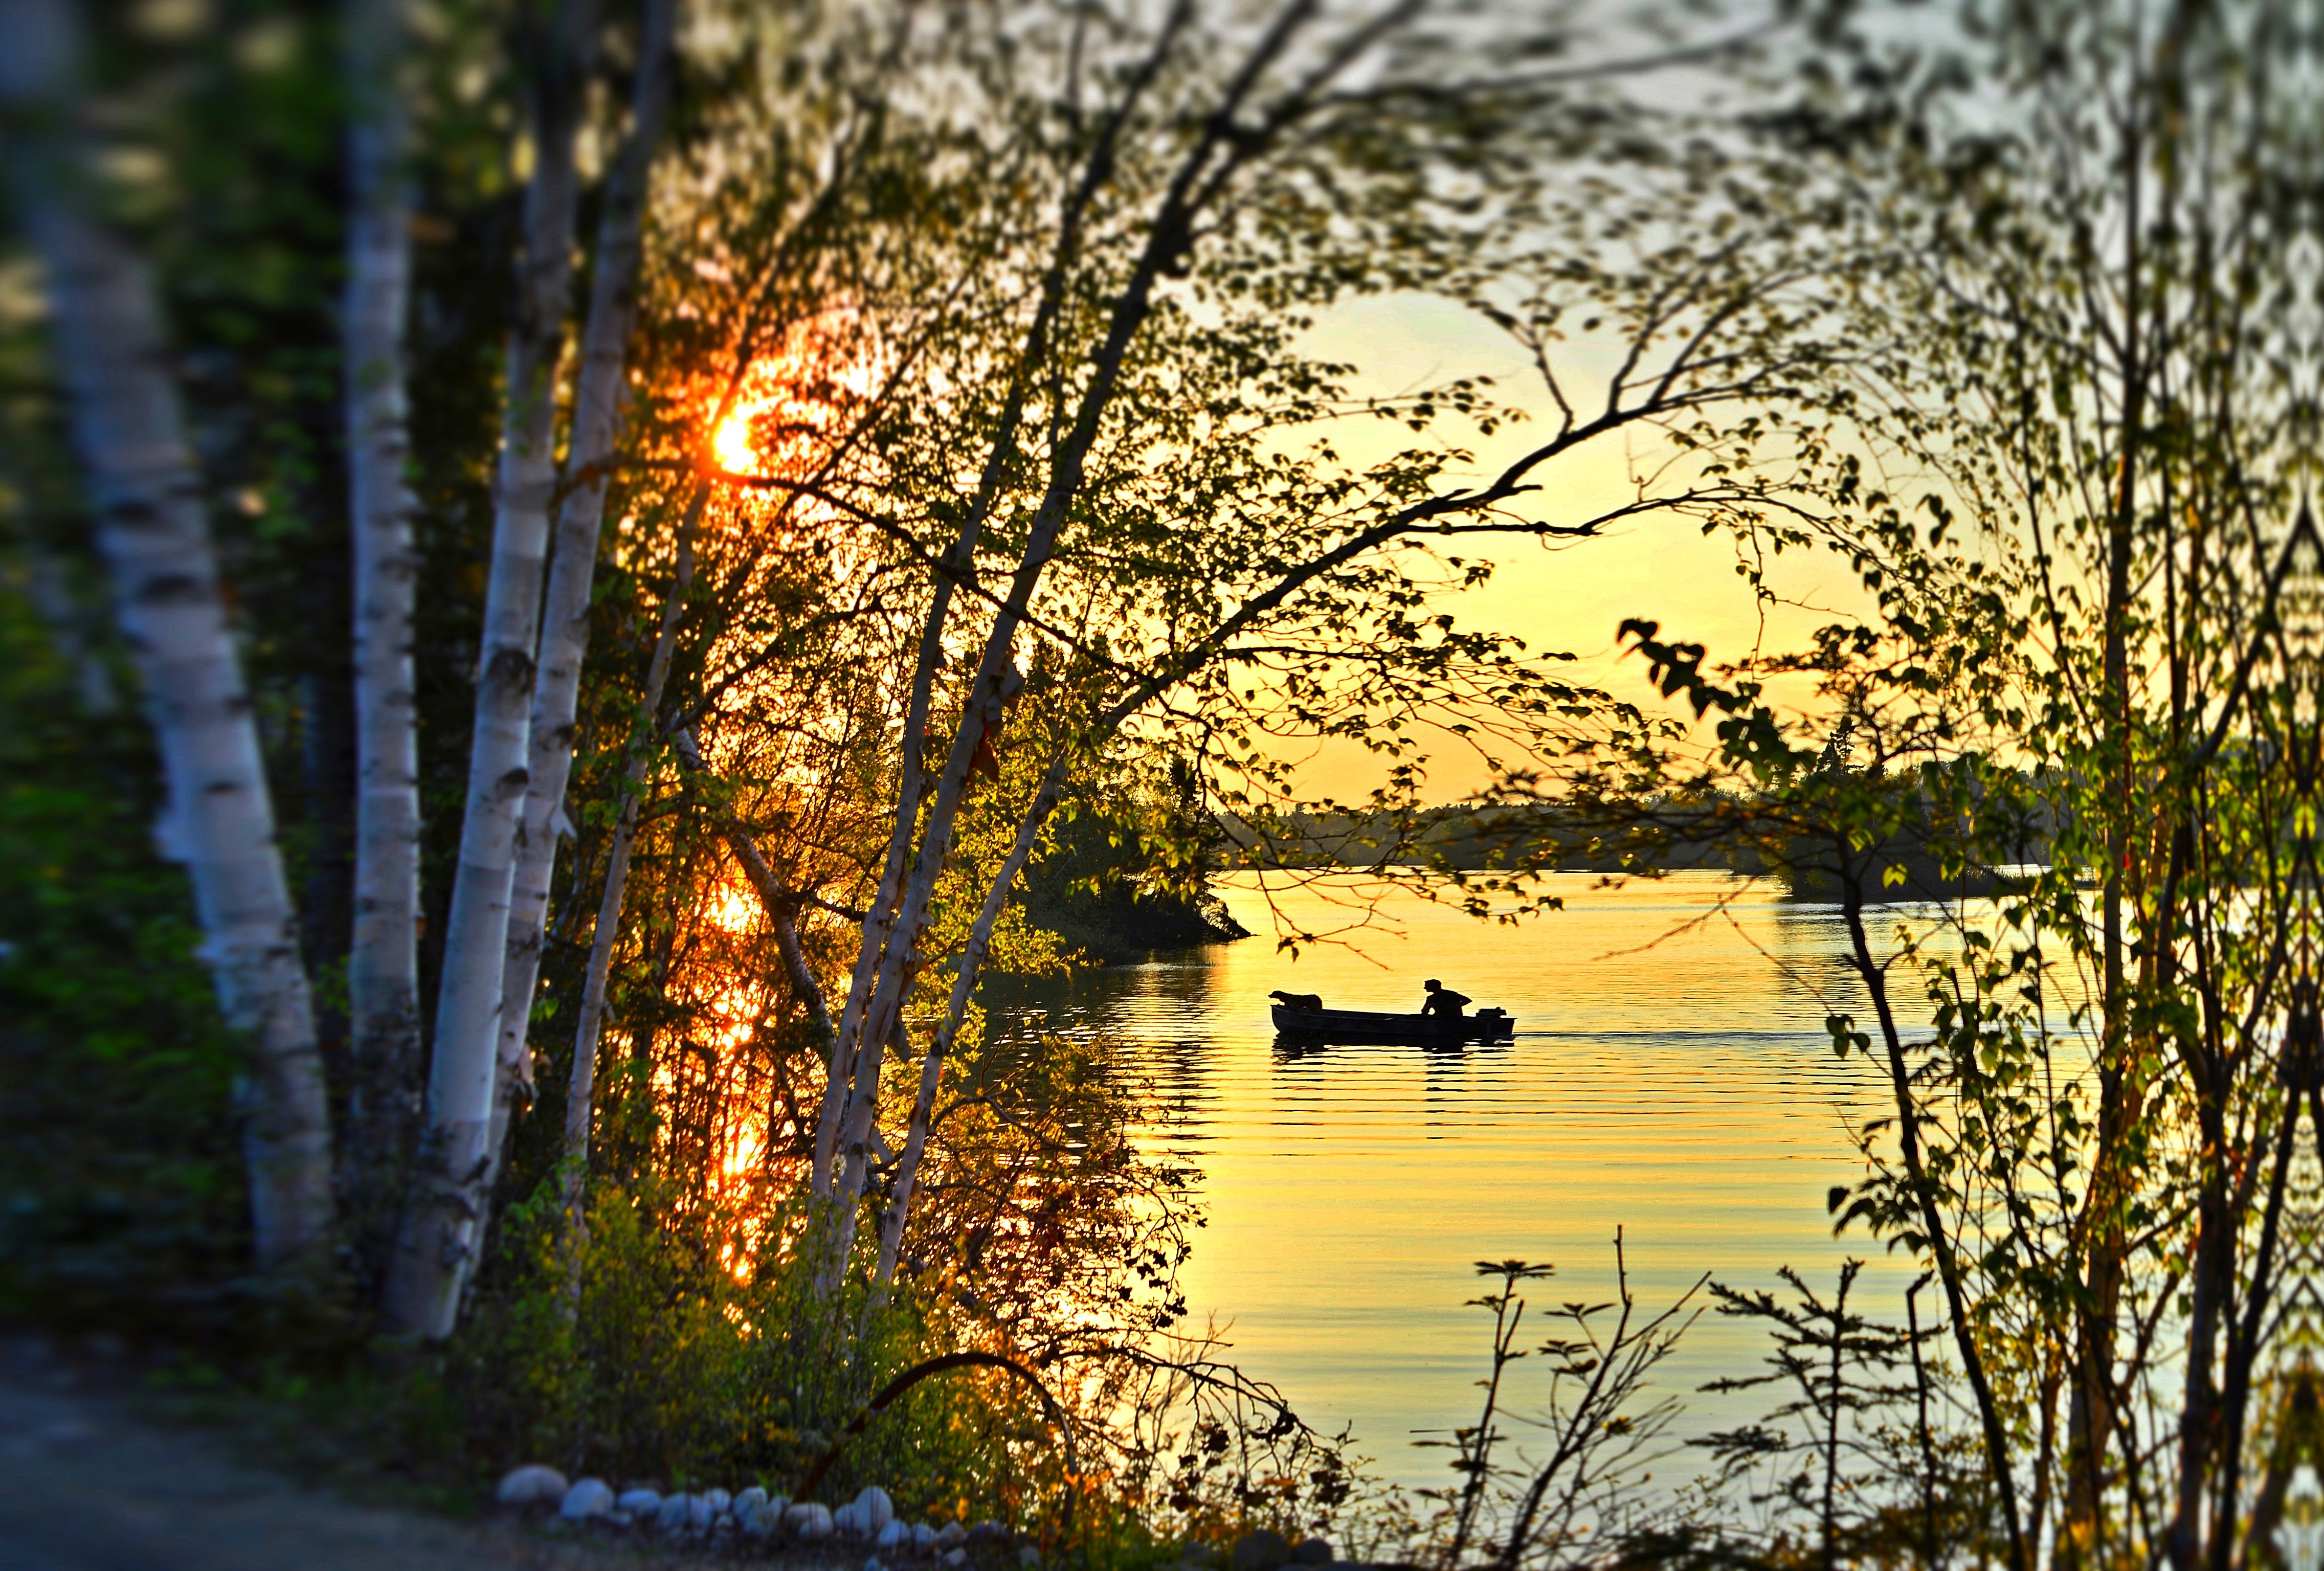
landscape, tree, nature, branch, sunset, boat, sunlight, morning, leaf, flower, lake, river, evening, reflection, autumn, season, trees, colors, quebec, atmospheric phenomenon, woody plant